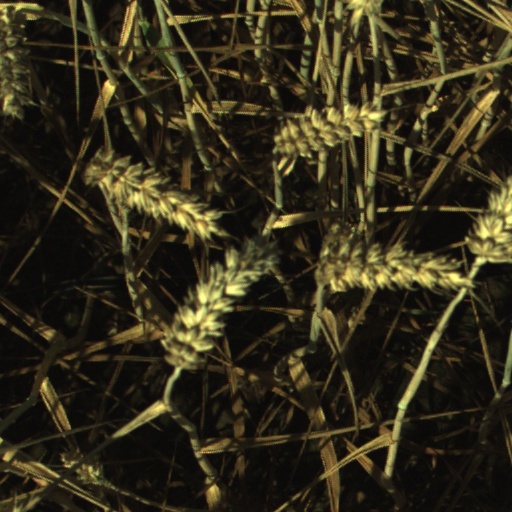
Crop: wheat